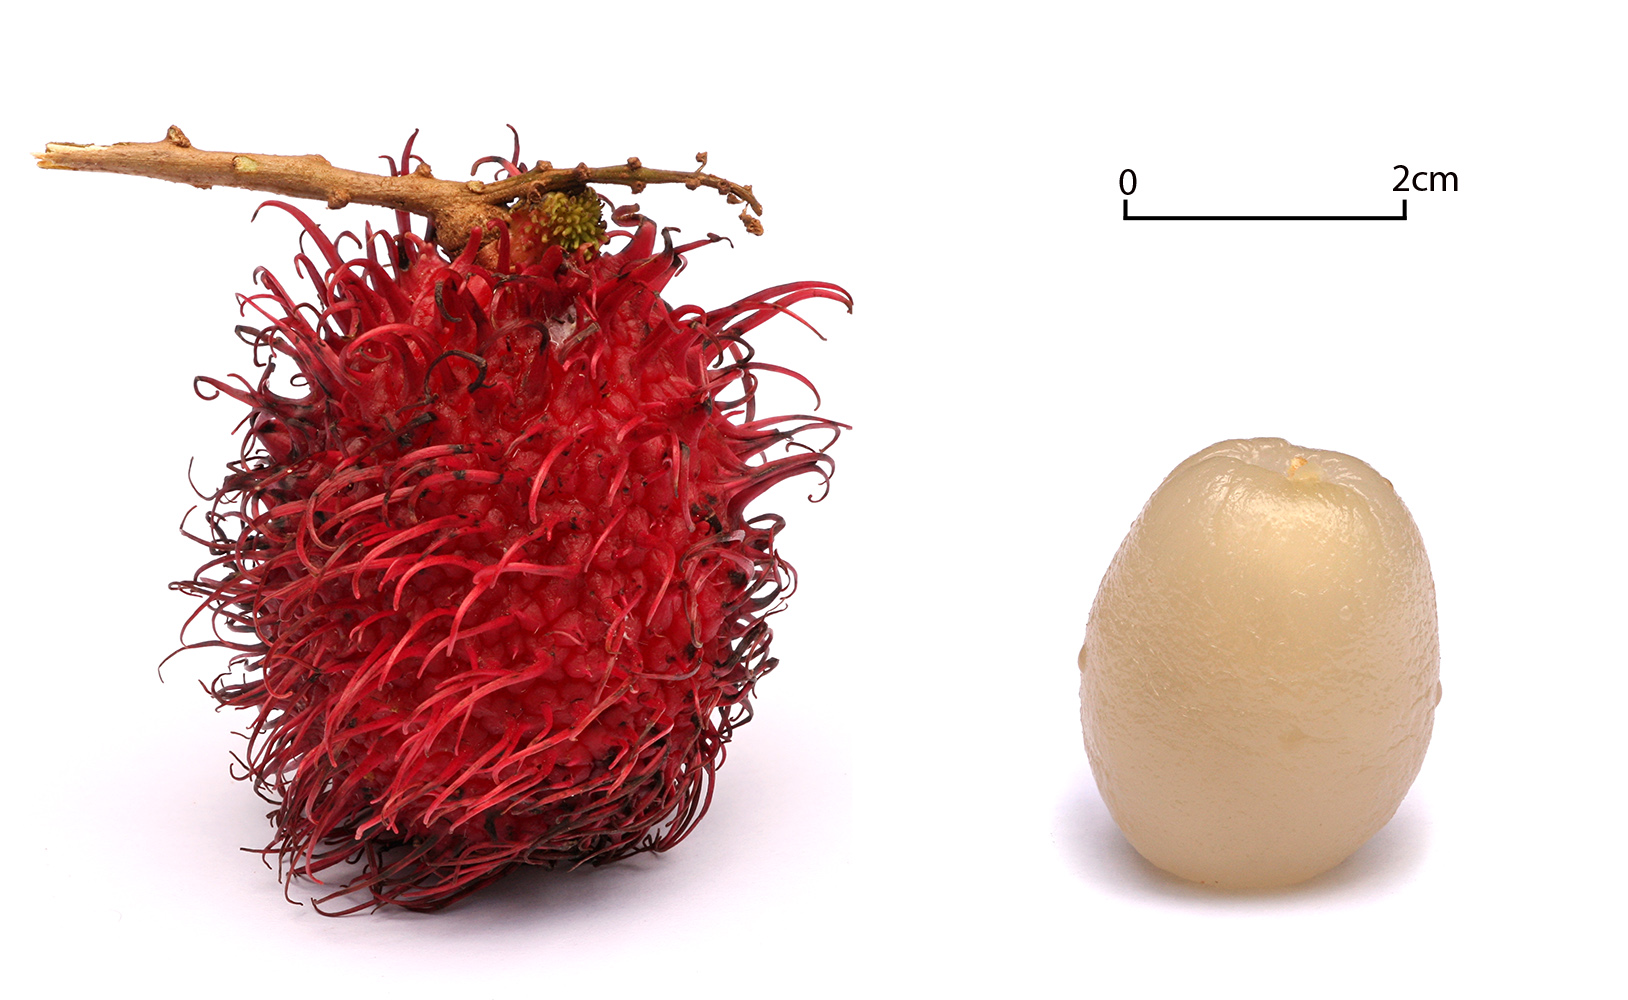
Adjective: hairier
Antonym: balder